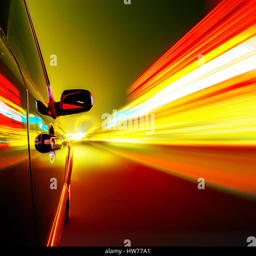
a car driving on a motorway at high speeds , overtaking other cars